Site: brandenburg
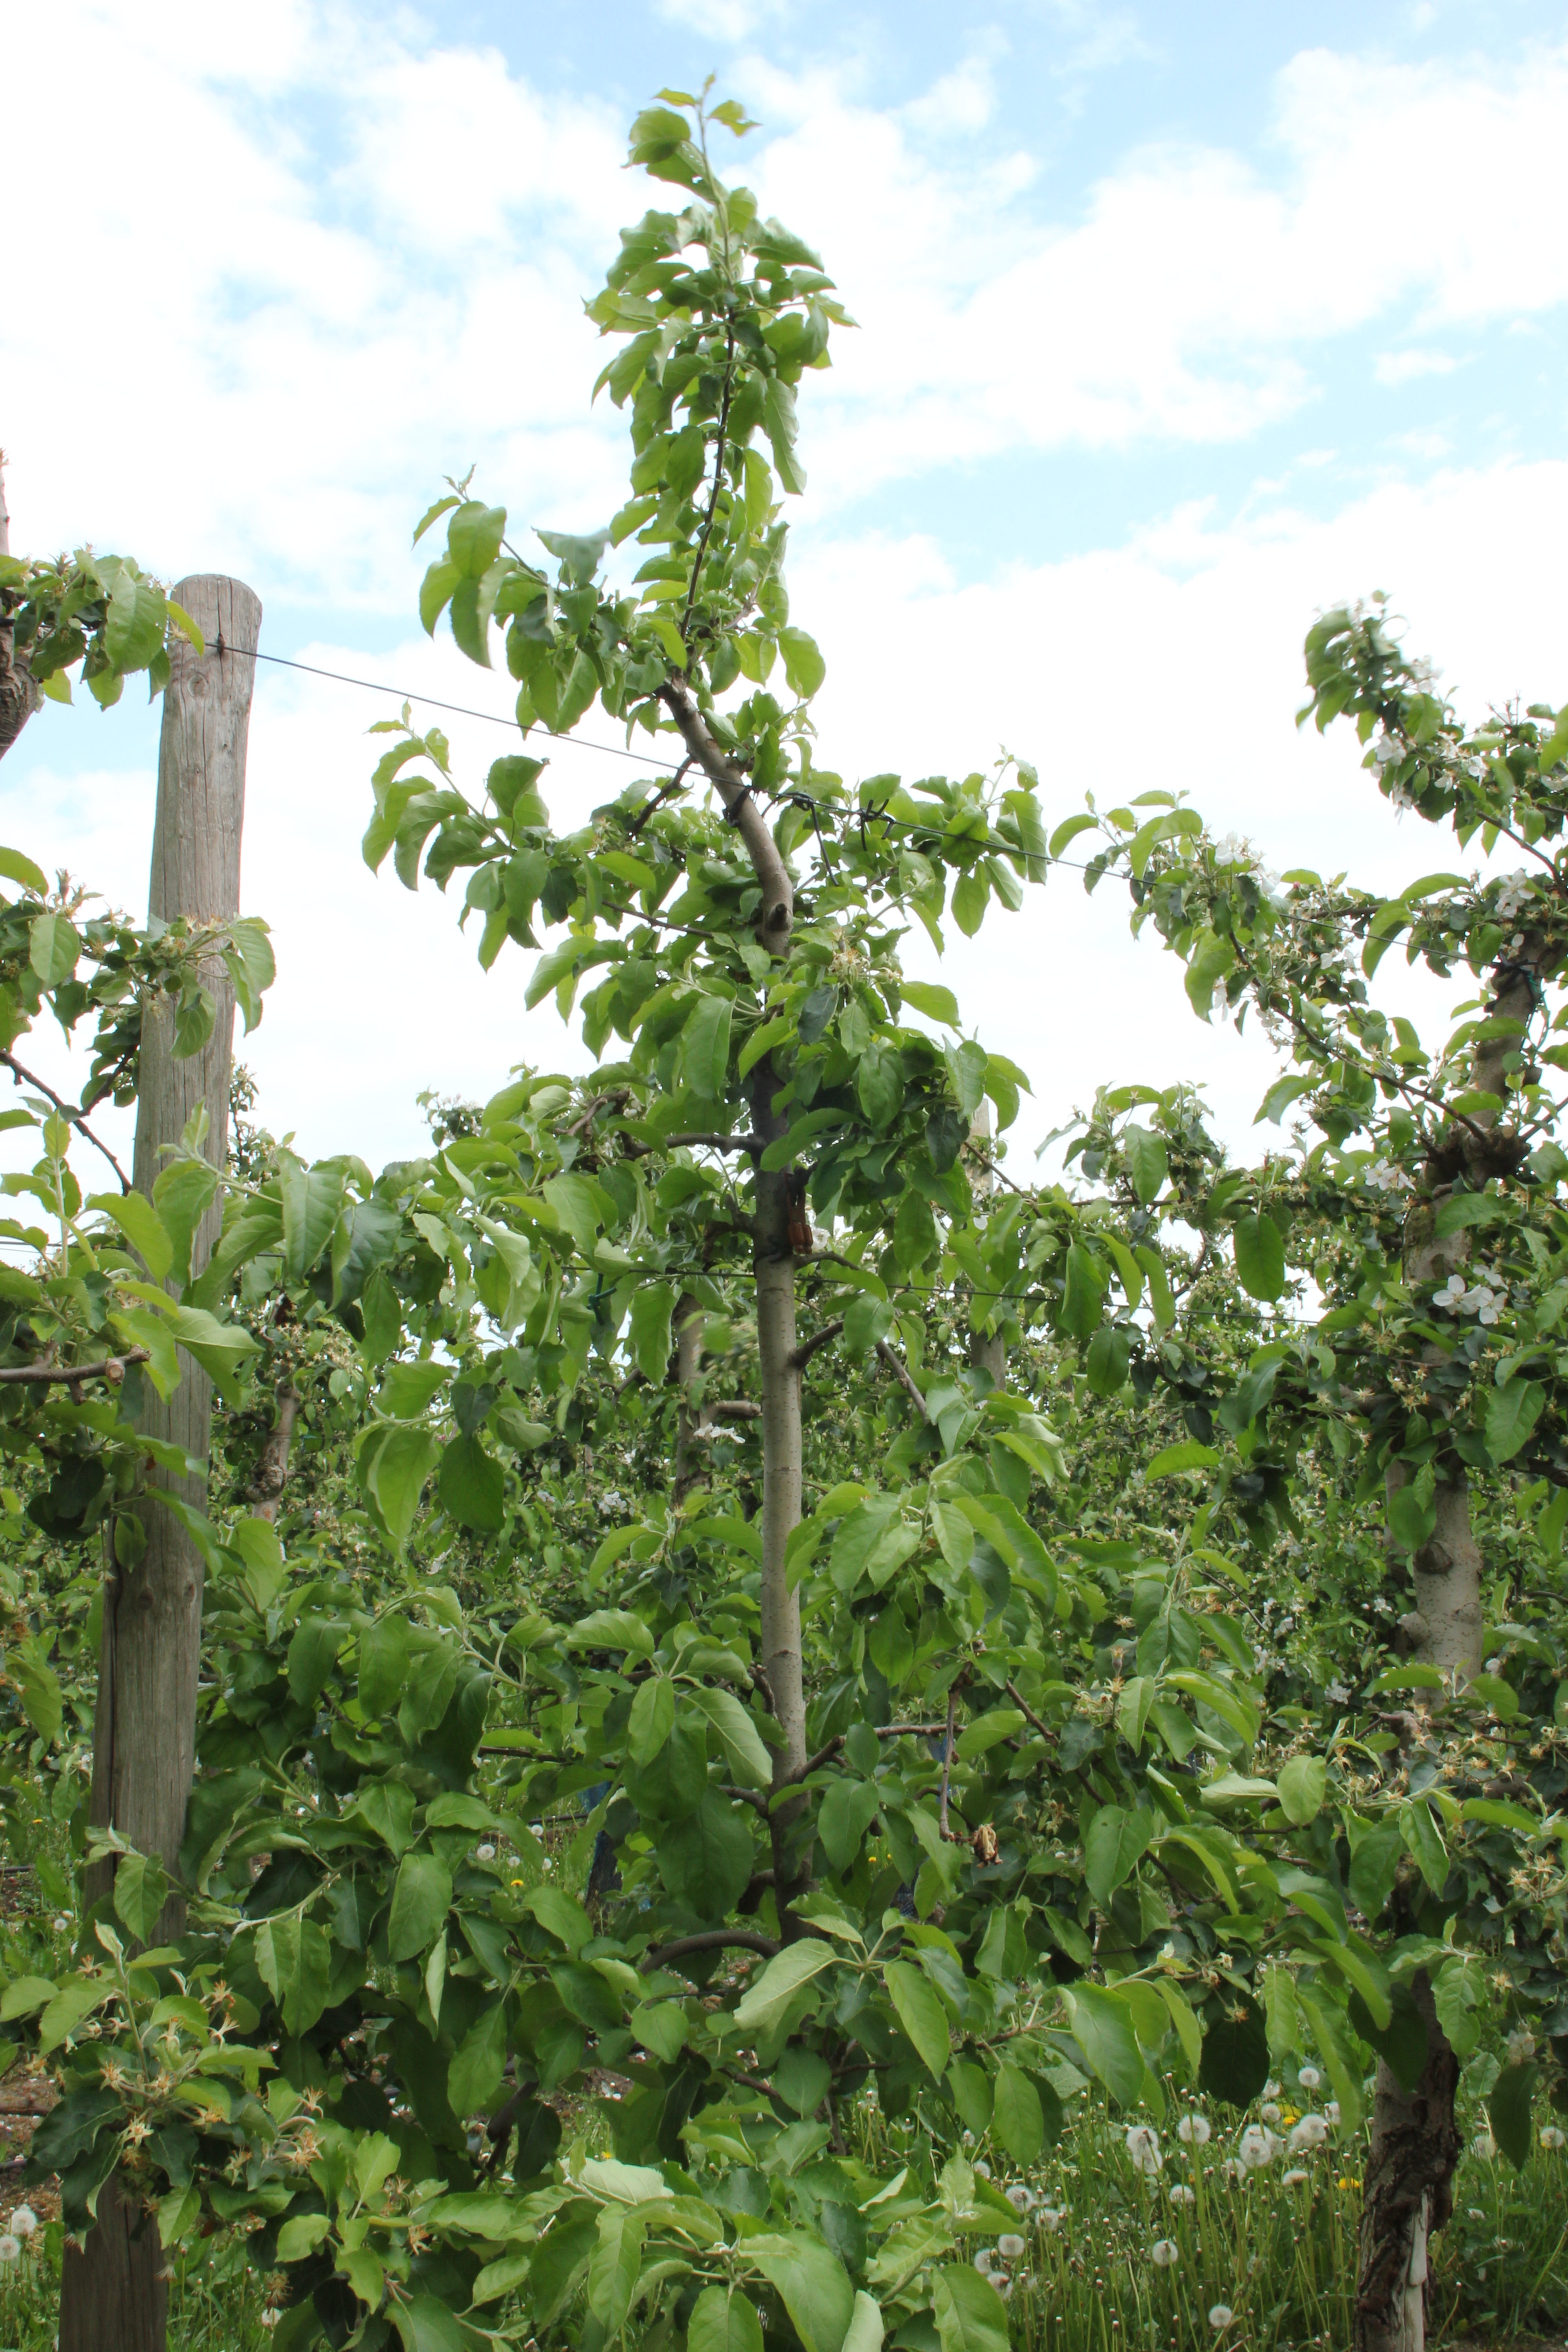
Growth stage (BBCH 67): Flowering